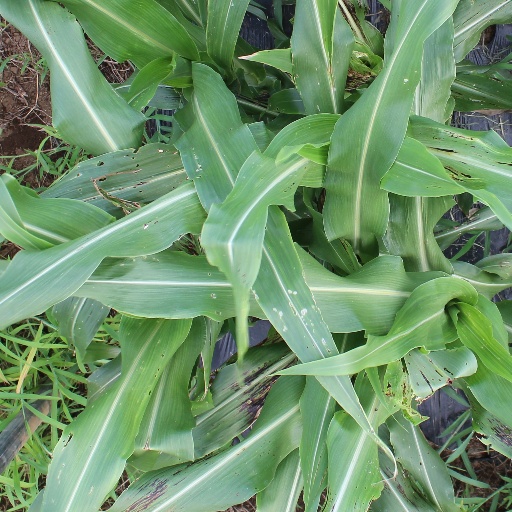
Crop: sorghum